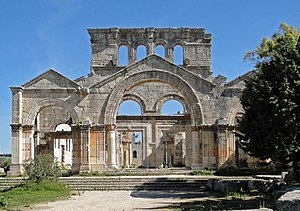
Døde byer / Byggemetoder og byggeformer / Kirkebygninger
Døde byer kaldes ruinerne af de tidligere omkring 700 landsbylignende bosættelser fra senromersk og tidlig byzantinsk tid i det nordsyriske kalkstensmassiv, et område som på den tid kaldtes Belus. Bosættelsernes blomstringstid begyndte i 300-tallet e.Kr. og var baseret på dyrkning og salg af oliven, vin og korn. Indtægterne fra det overvejende feudalt organiserede samfund blev investeret af de græsktalende jordejere i overdådigt udførte villaer, offentlige bygninger og frem for alt i massive kalkstenskirker. De fleste af beboerne konverterede til kristendommen i løbet af 300-tallet. I de døde byers område fandt udviklingen af det syriske kirkebyggeri sted fra den enkle kirke i landsbyerne til katedralerne i byerne. I begyndelsen af 600-tallet – endnu før den arabiske erobring – begyndte den økonomiske nedgang af grunde, der endnu kun gøres formodniger om. I de to følgende århundreder blev landsbyerne gradvist forladt.